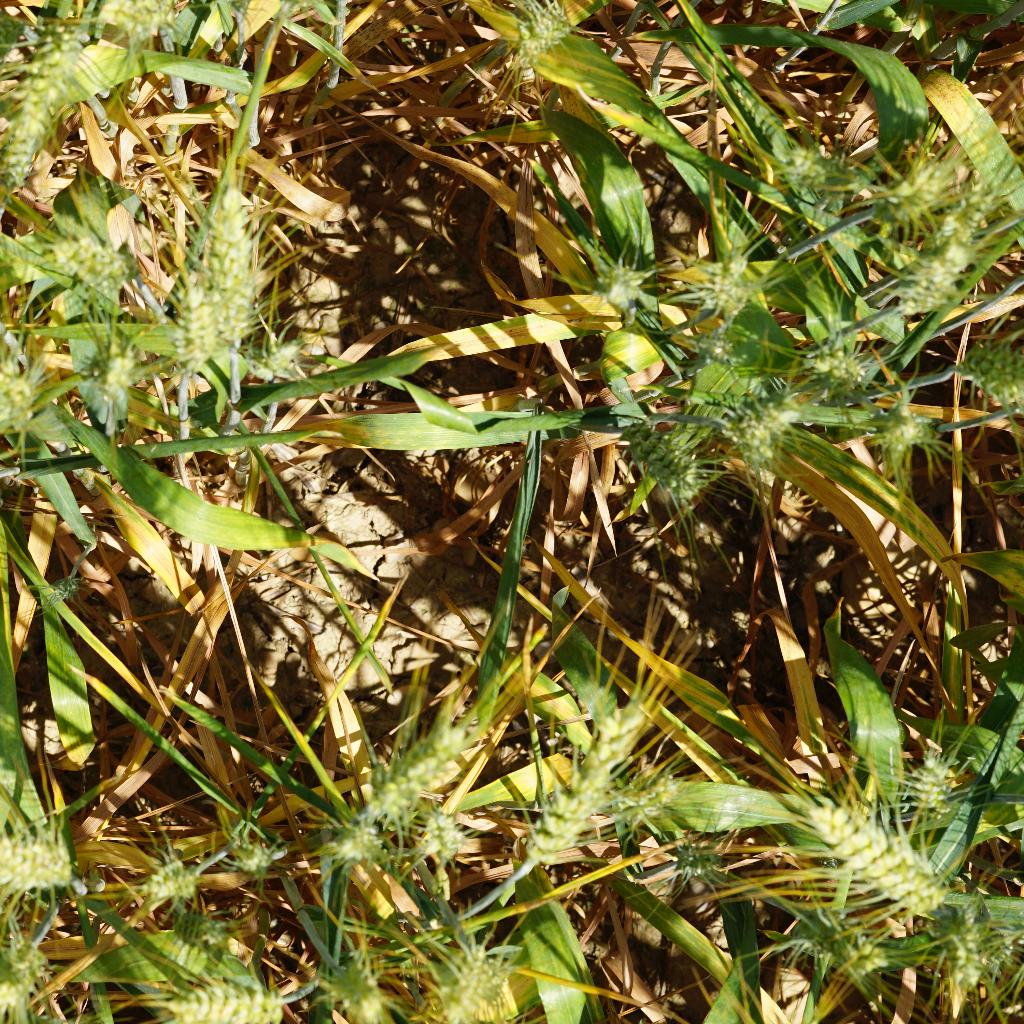
Country: France
Location: Gréoux
Wheat development stage: Filling